The King and I

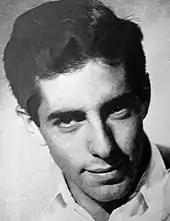
Choreographer Jerome Robbins

Producer Leland Hayward, who had worked with the duo on "South Pacific", approached Jerome Robbins to choreograph a ballet for "The Small House of Uncle Thomas". Robbins was very enthusiastic about the project and asked to choreograph the other musical numbers as well, although Rodgers and Hammerstein had originally planned little other dancing. Robbins staged "The Small House of Uncle Thomas" as an intimate performance, rather than a large production number. His choreography for the parade of the King's children to meet their teacher ("March of the Royal Siamese Children") drew great acclaim. Robert Russell Bennett provided the orchestrations, and Trude Rittmann arranged the ballet music.